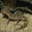
Label: lizard